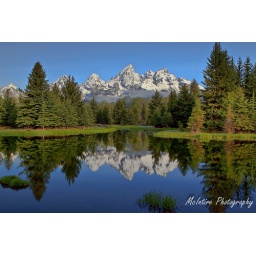
Early in the morning the beaver dams slow the water and the wind is none to light and allow for great mirror photos.